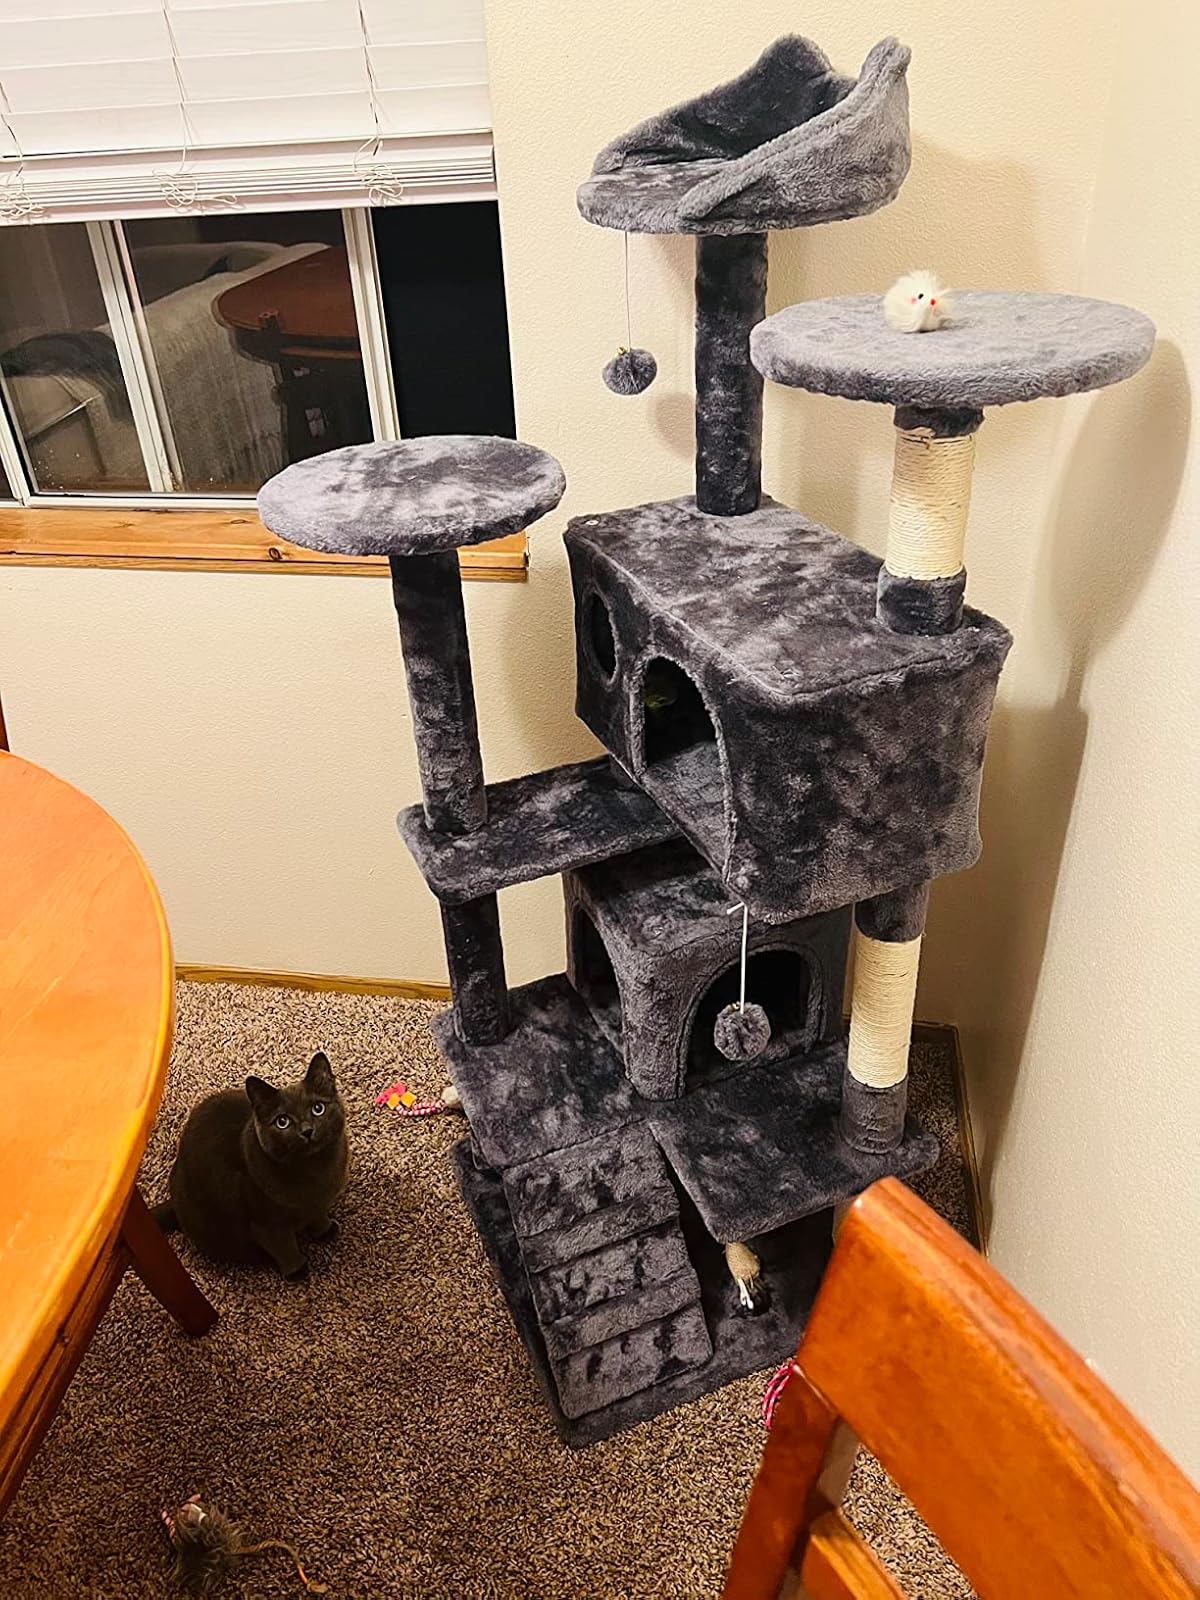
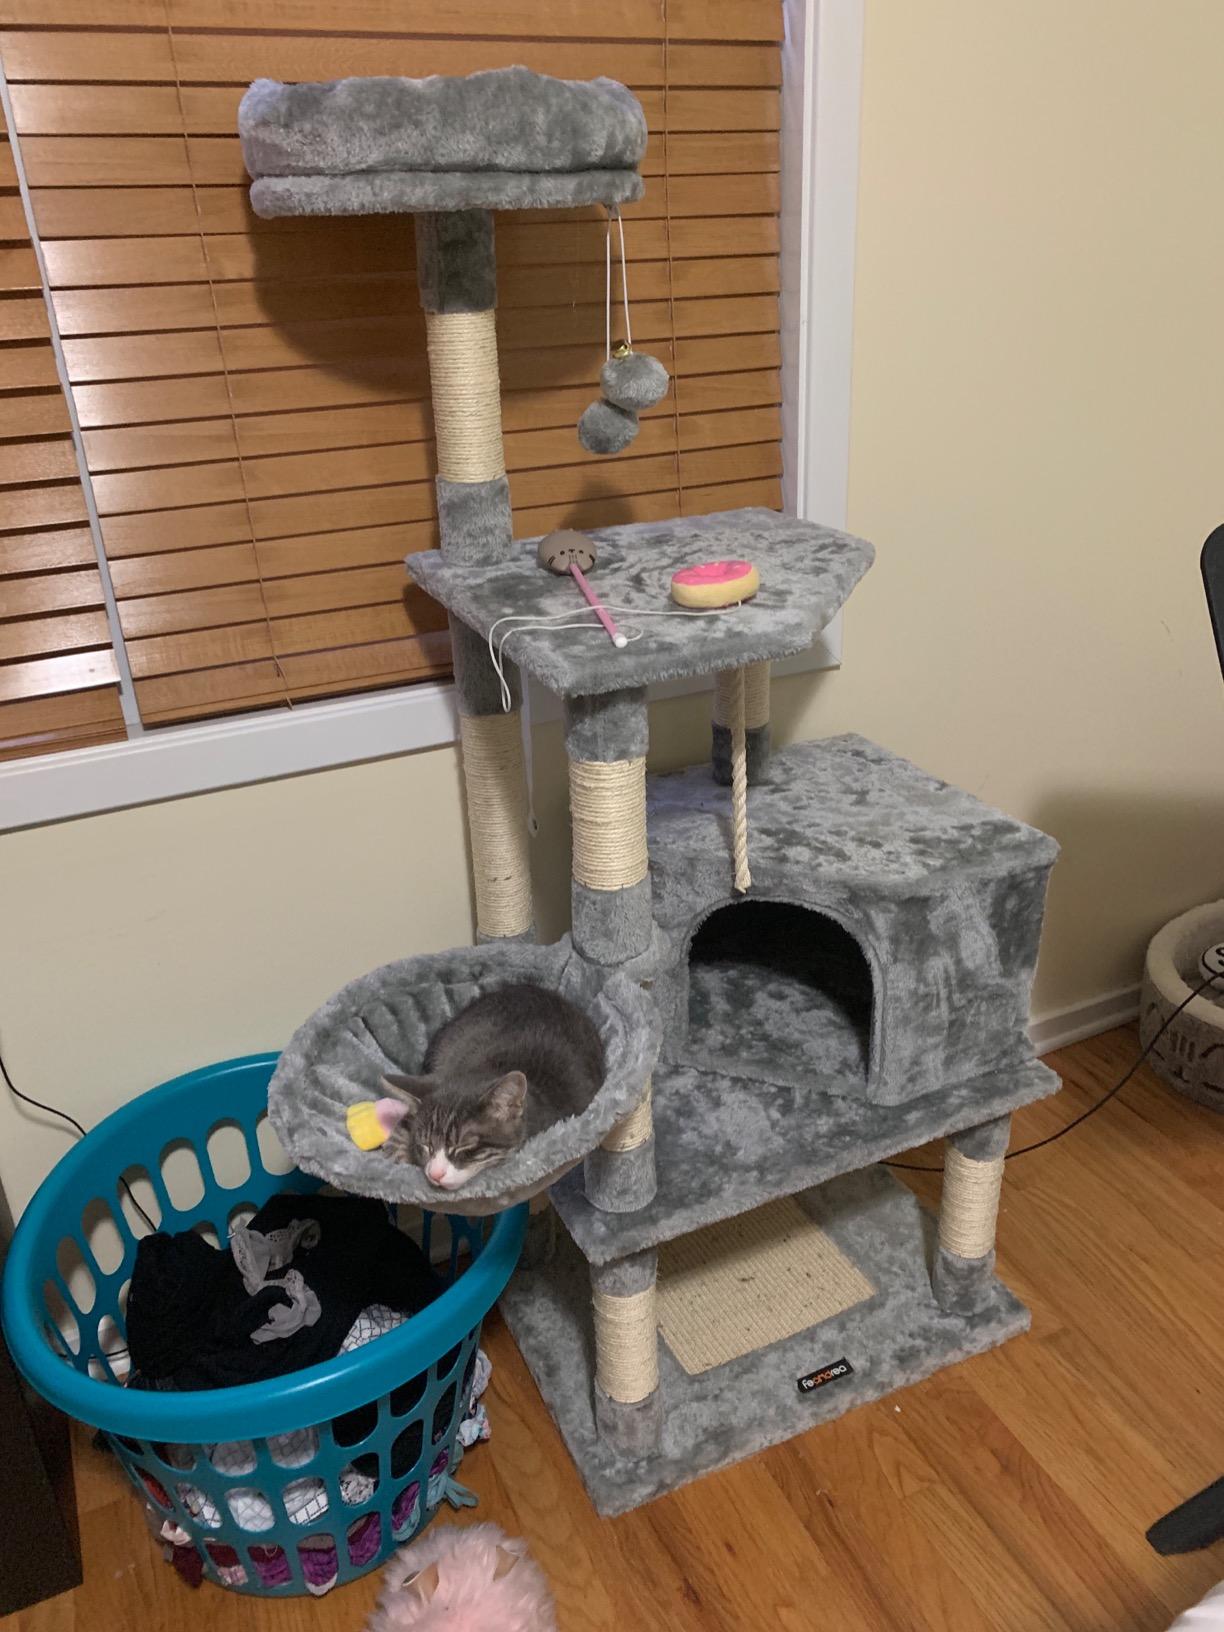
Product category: items_cat tree
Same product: no